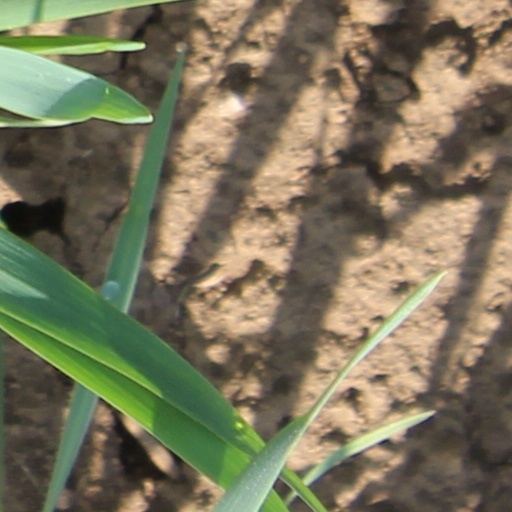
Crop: wheat